Widower with Five Daughters

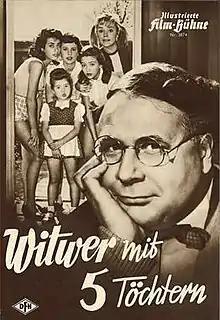
German film poster

Widower with Five Daughters is a 1957 West German comedy film directed by Erich Engels and starring Heinz Erhardt, Susanne Cramer, and Helmuth Lohner. It was shot at Göttingen Studios, with location shooting at Berlepsch Castle near Witzenhausen. The art directors Dieter Bartels and Paul Markwitz designed the film's sets.